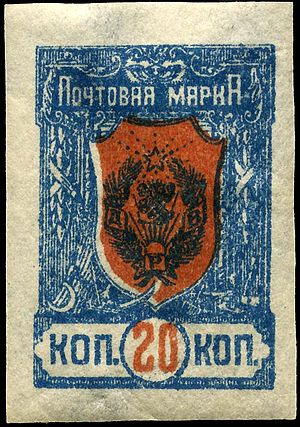
Fjernøstlige Republik / Frimærker
Et 20-kopekfrimærke udgivet i Tsjita i 1922.
Den Fjernøstlige Republik, undertiden benævnt Tjita-republikken, var en nominelt uafhængig stat oprettet i Blagovesjtjensk den 6. april 1920 og omfattende det tidligere Ruslands fjerne østen og Sibirien øst for Bajkalsøen. Selv om republikken nominelt set var uafhængig, var den i vid udstrækning kontrolleret af RSFSR, og dens vigtigste formål var at være en buffer mellem RSFSR og de områder, Japan havde besat.